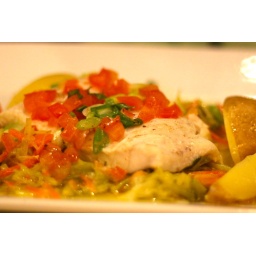
fish in a paper bag - yummy!